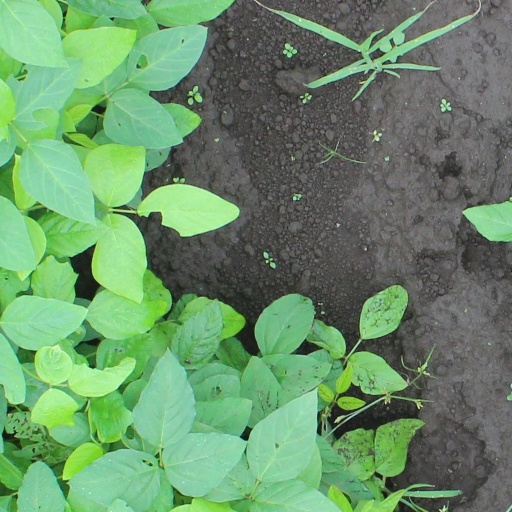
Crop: soybean